Rosenberg Fund for Children

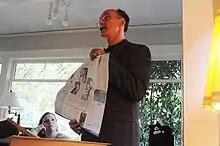
Robert Meeropol (2009) holding a copy of the RFC newsletter.

The Rosenberg Fund for Children (RFC) is a public foundation started in 1990 by Robert Meeropol and named in honor of his parents Ethel and Julius Rosenberg, the only two United States civilians executed for conspiracy to commit espionage during the Cold War.